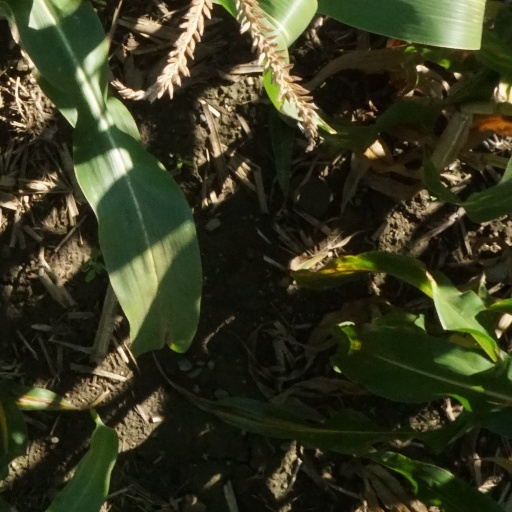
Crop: maize; corn